Brian Henderson (racing driver)

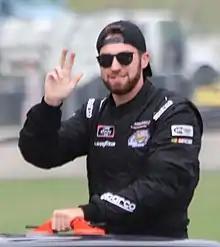
Henderson at Road America in 2018

Brian Henderson (born May 12, 1997) is an American professional stock car racing driver. He has driven in the NASCAR Xfinity Series, NASCAR K&N Pro Series East, National Auto Sport Association, Sports Car Club of America and Pirelli World Challenge.